HammerFall

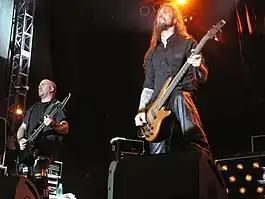
Stefan Elmgren left the band in 2008 and Fredrik Larsson re-joined in 2007.

Their 6th album, titled "Threshold", was released on 20 October 2006 and it went directly to a number 1 position on the Swedish charts.